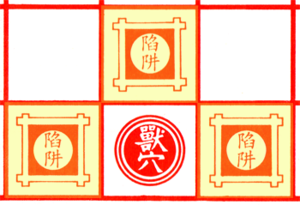
Le jeu du combat des animaux, parfois également surnommé Jeu de la jungle, Safari des échecs ou par son nom chinois, Dou shou qi voire par erreur Xou dou qi est un jeu de stratégie combinatoire abstrait d'origine chinoise se jouant à deux joueurs.